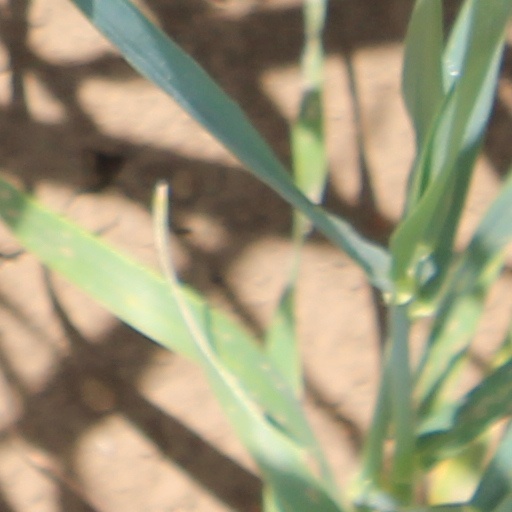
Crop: wheat